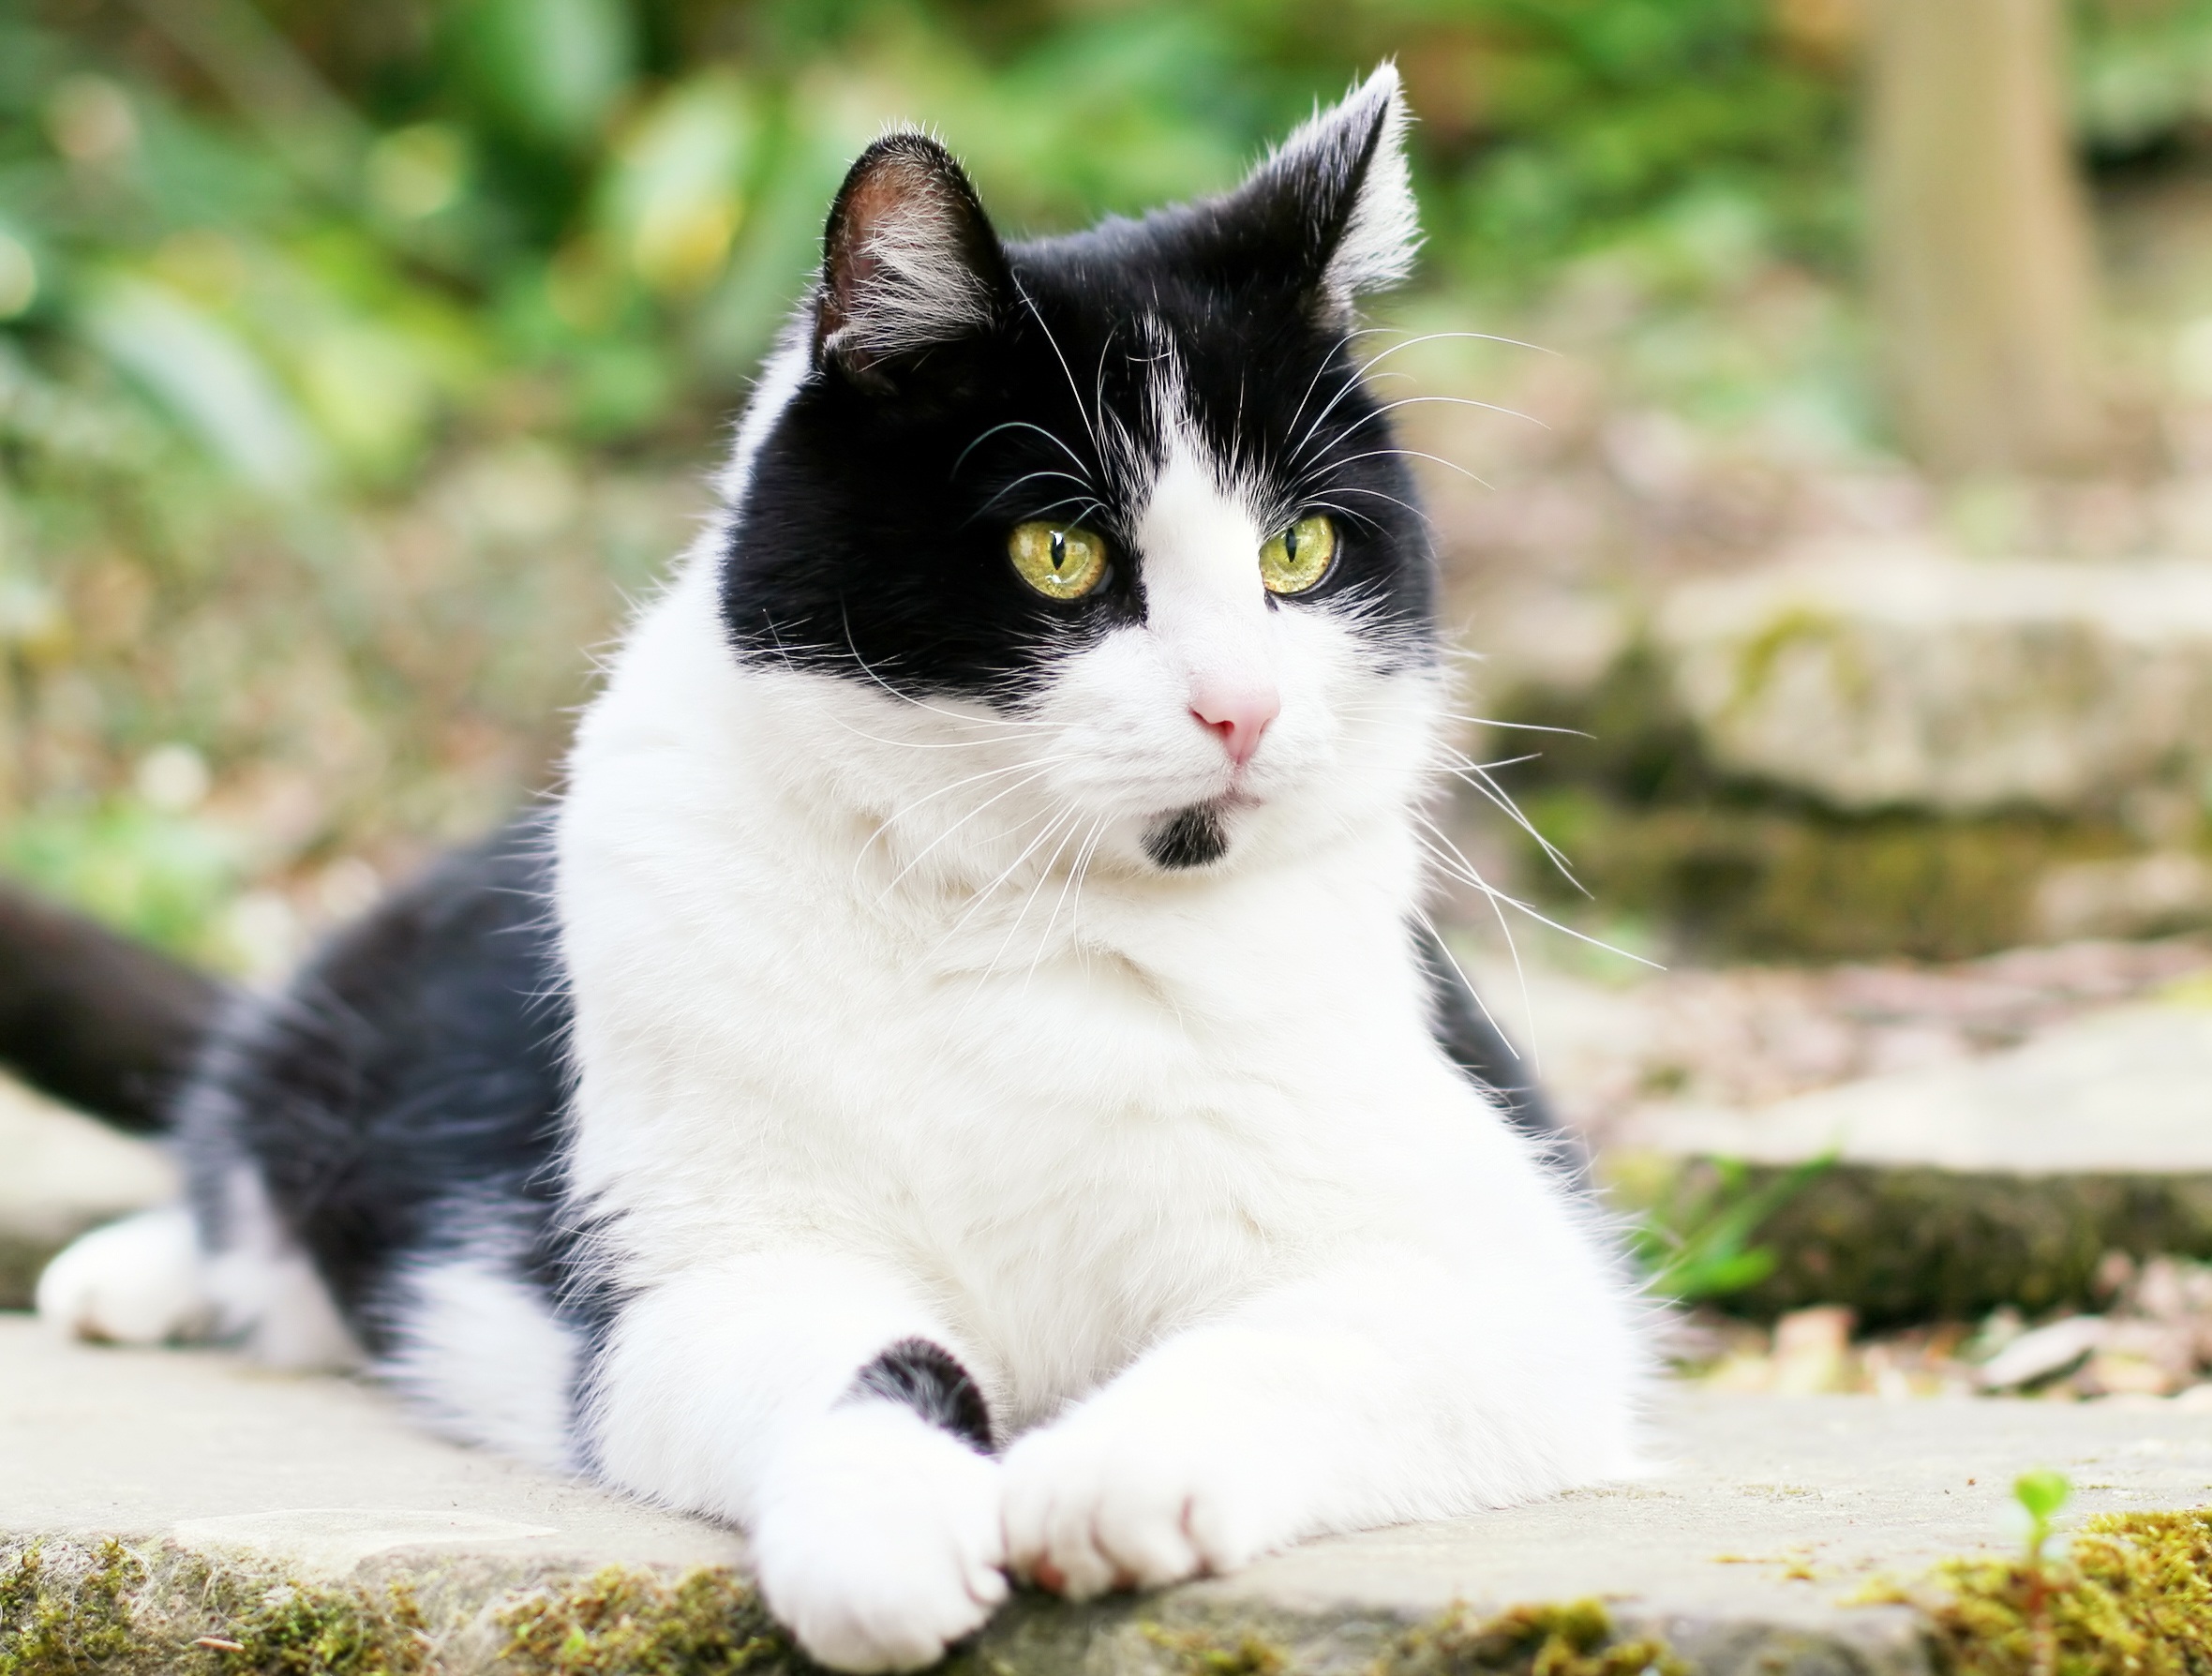
black and white, pet, cat, mammal, whiskers, vertebrate, out, lying, norwegian forest cat, european shorthair, small to medium sized cats, cat like mammal, domestic short haired cat, domestic long haired cat